Santa Maria Island

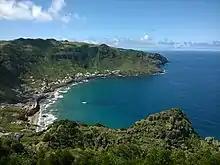
Bay of São Lourenço

Several natural landscapes have been preserved or designated points of natural interest by the Regional Government in order to foster conservation and support endemic flora and fauna species, as well as provide communal forms of recreation and nature interpretation. On 7 November 2008, the Regional Government legislated the creation (under Regional Legislative Decree 47/2008/A) of the "Parque Natural da Ilha de Santa Maria" ("Nature Park of the Island of Santa Maria") in order to encapsulate and administer the various territorial units into one scheme, that includes thirteen protected areas.